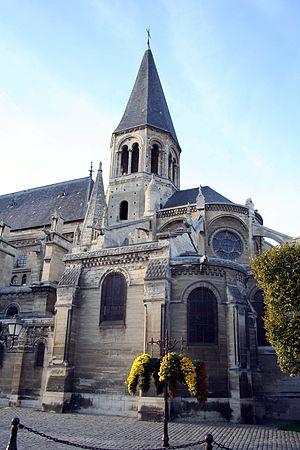
La collégiale Notre-Dame de Poissy est une église catholique paroissiale, située à Poissy, dans les Yvelines, en France. Elle a été fondée par le roi Robert le Pieux autour de 1016, mais de l'église du XIᵉ siècle, seul le clocher-porche occidental subsiste. En effet, la collégiale a été reconstruite à partir du début du XIIᵉ siècle, et notamment entre 1130 et 1160, dans le style roman tardif, puis ultérieurement dans le style gothique primitif, qui se manifeste dans les parties orientales. Le futur Louis IX y fut baptisé, quelques jours après sa naissance à Poissy, le 25 avril 1214. Cet événement fait la célébrité de l'église, et les fonts baptismaux de cette époque y sont toujours conservés. Sous tout l'Ancien Régime, un chapitre de chanoines a son siège dans l'église, et assure longtemps le service paroissial. Il est dissous à la Révolution, et l'église est fermée au culte, pour n'ouvrir de nouveau qu'en 1802. L'appellation de collégiale n'est désormais plus qu'une référence au passé. Au début du XIXᵉ siècle, l'église tombe en ruine, et sa restauration par les architectes municipaux n'est pas un succès.